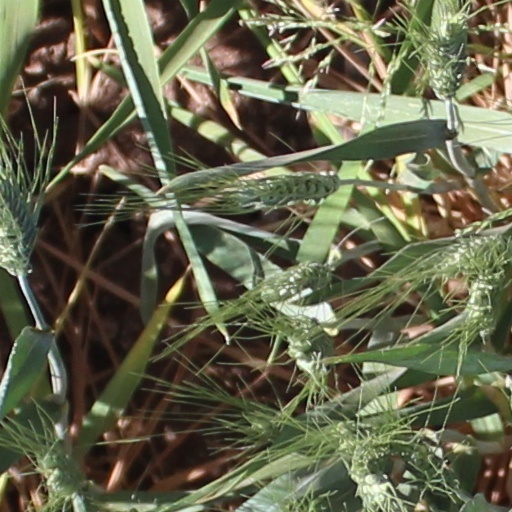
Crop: wheat